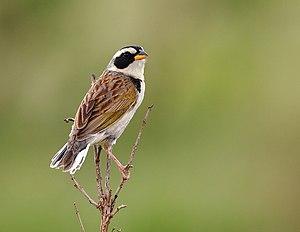
Le Coryphaspize à joues noires est une espèce de passereaux appartenant à la famille des Thraupidae.